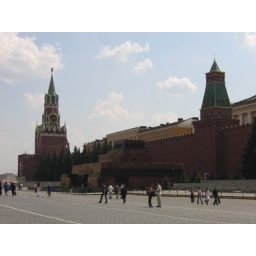
The wall between Red Square and the Kremlin, with two towers and the Lenin Mausoleum in between.